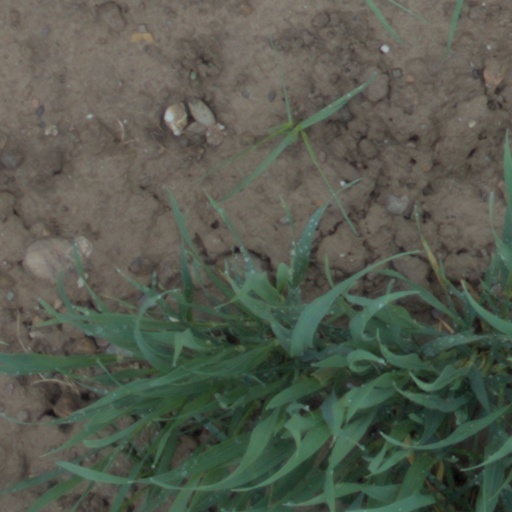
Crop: wheat